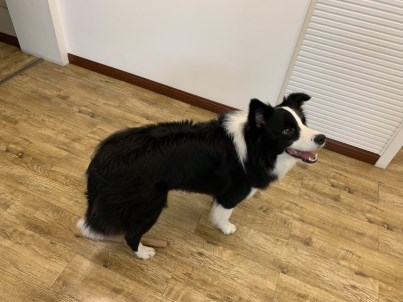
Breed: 2594-n000109-Border_collie